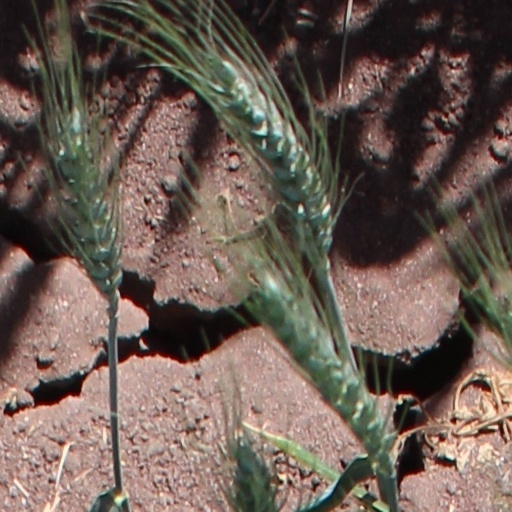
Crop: wheat